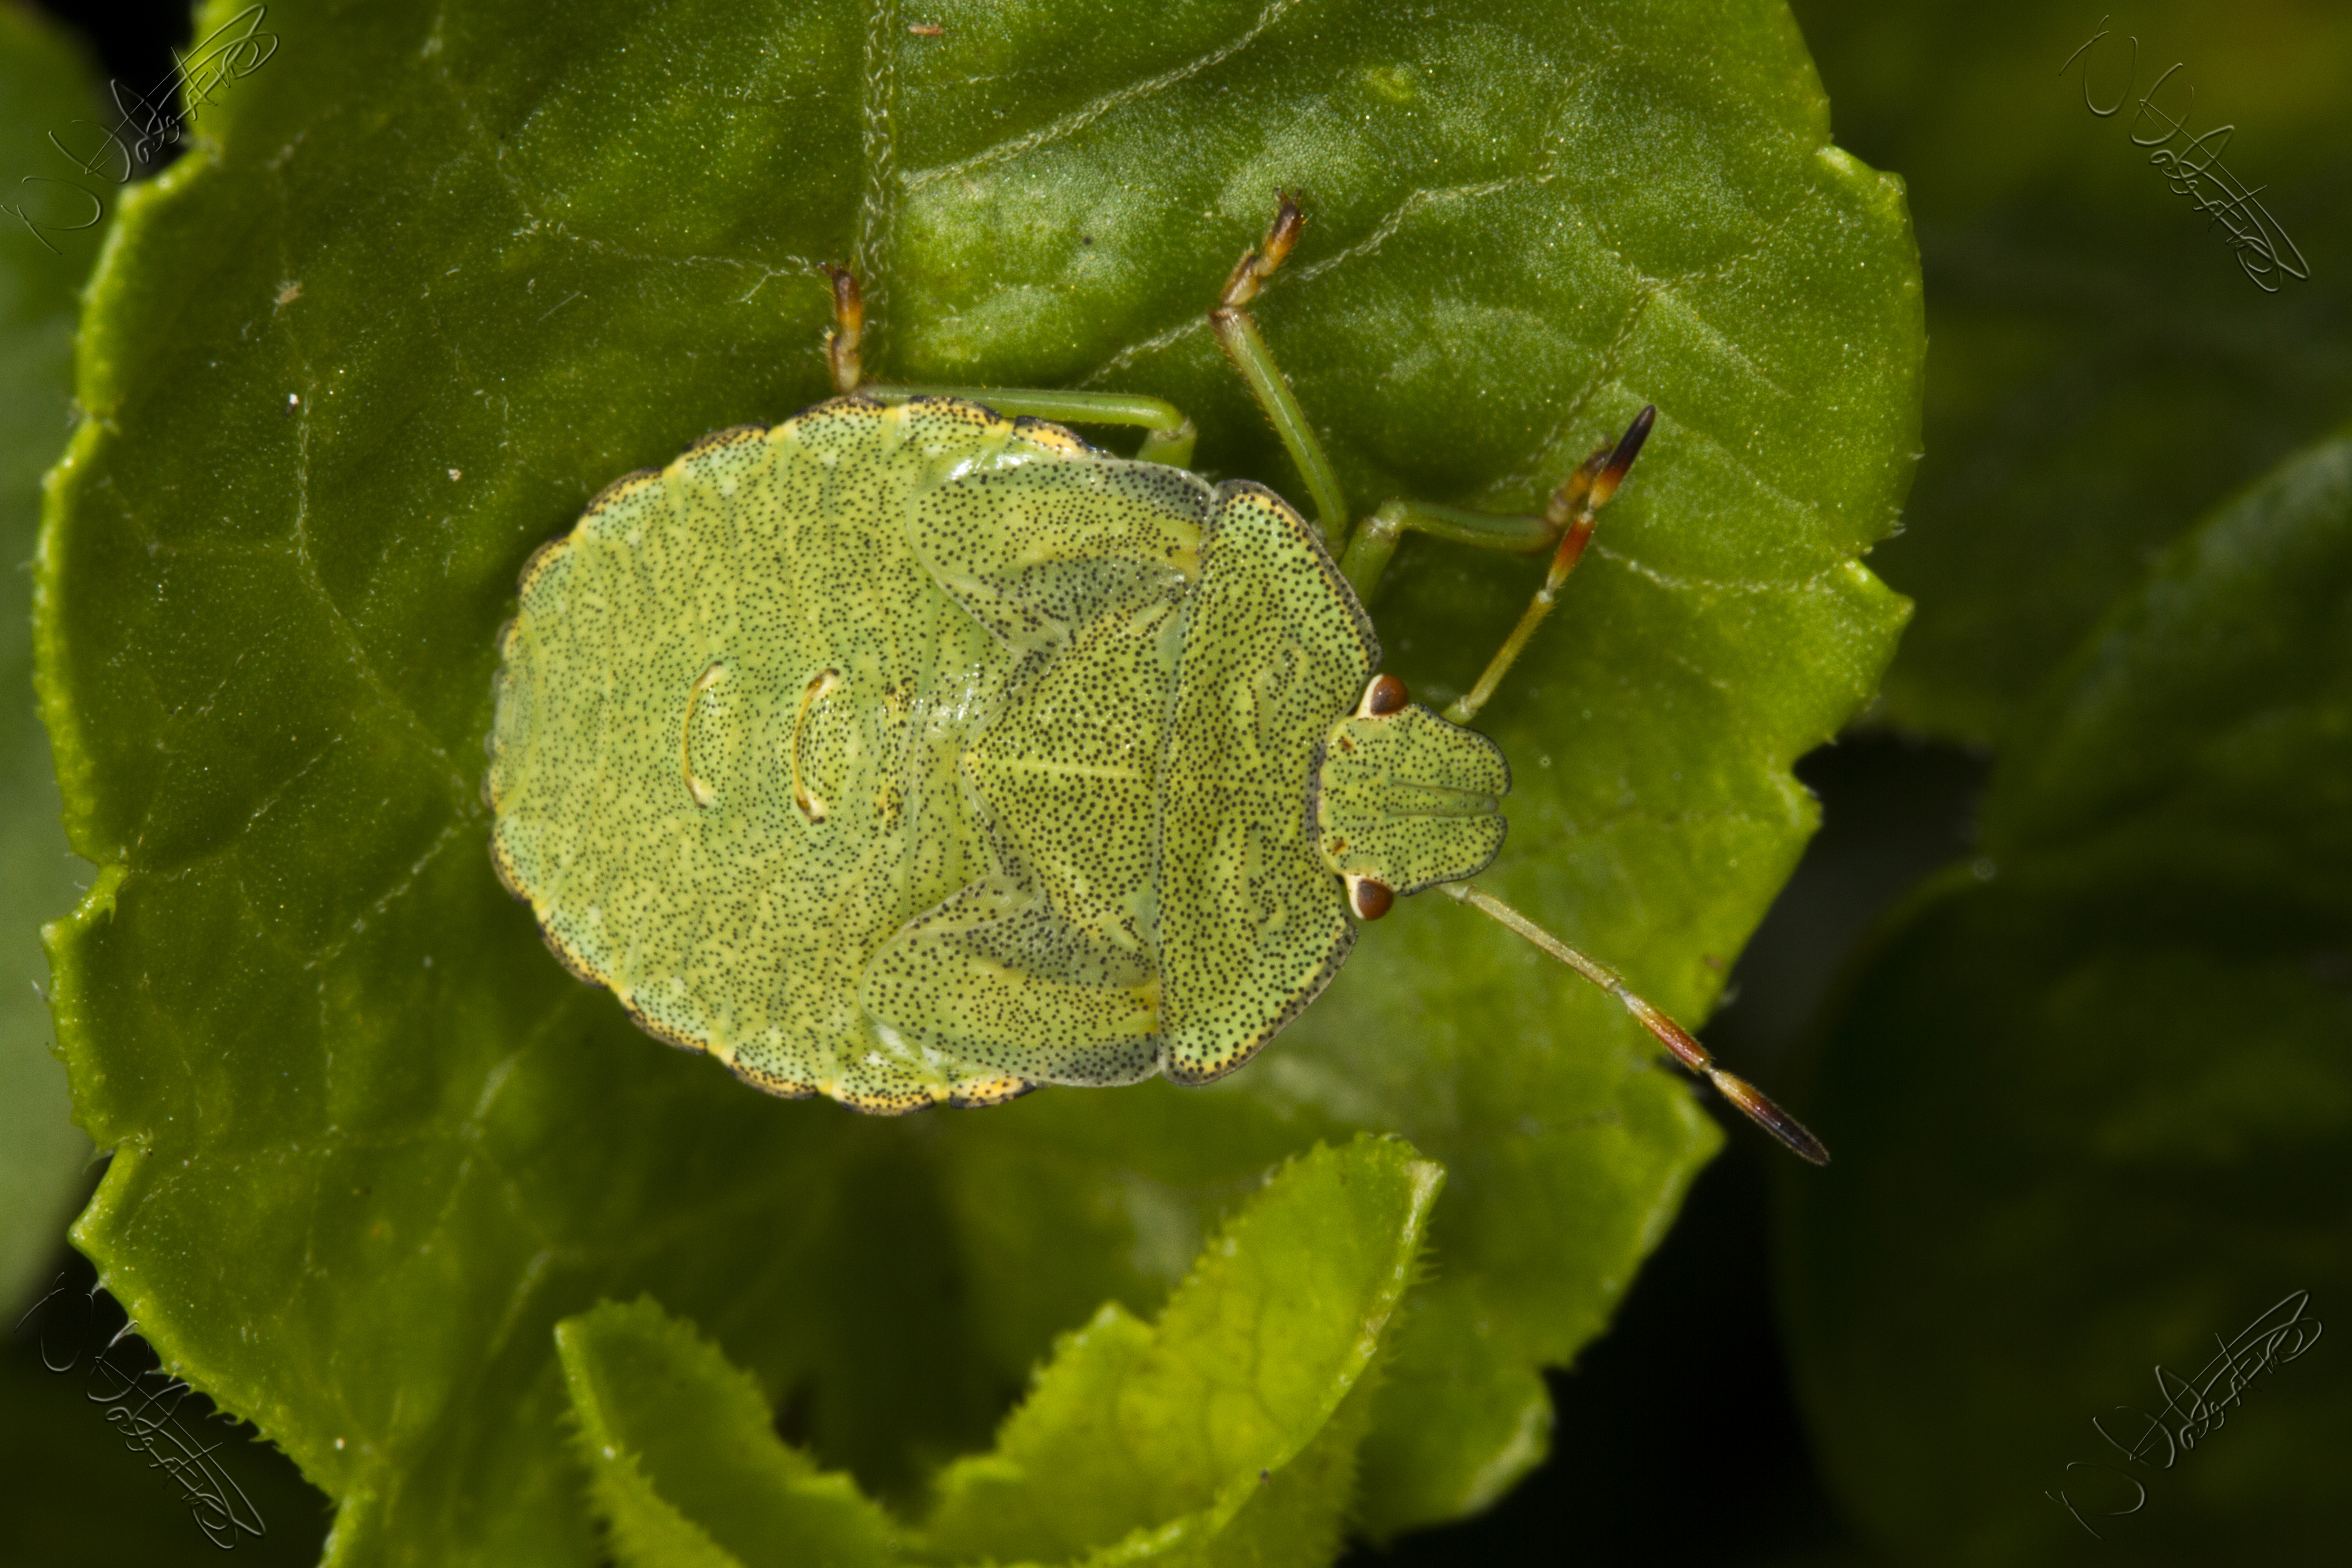
nature, plant, photography, leaf, flower, green, produce, insect, macro, botany, garden, flora, fauna, invertebrate, close up, outdoors, uk, inexplore, peterborough, hbbbt, worldwidefauna, shieldbug, macro photography, freeforallunlimited, exploreofthework, favoritesfrom0to worldwideincluding, flowering plant, land plant, true bugs